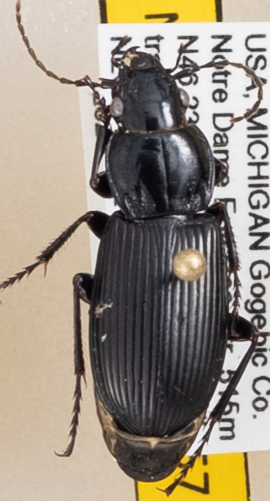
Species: Pterostichus melanarius melanarius
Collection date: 2020-07-15
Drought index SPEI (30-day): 0.218
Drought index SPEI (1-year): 1.45
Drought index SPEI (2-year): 2.09